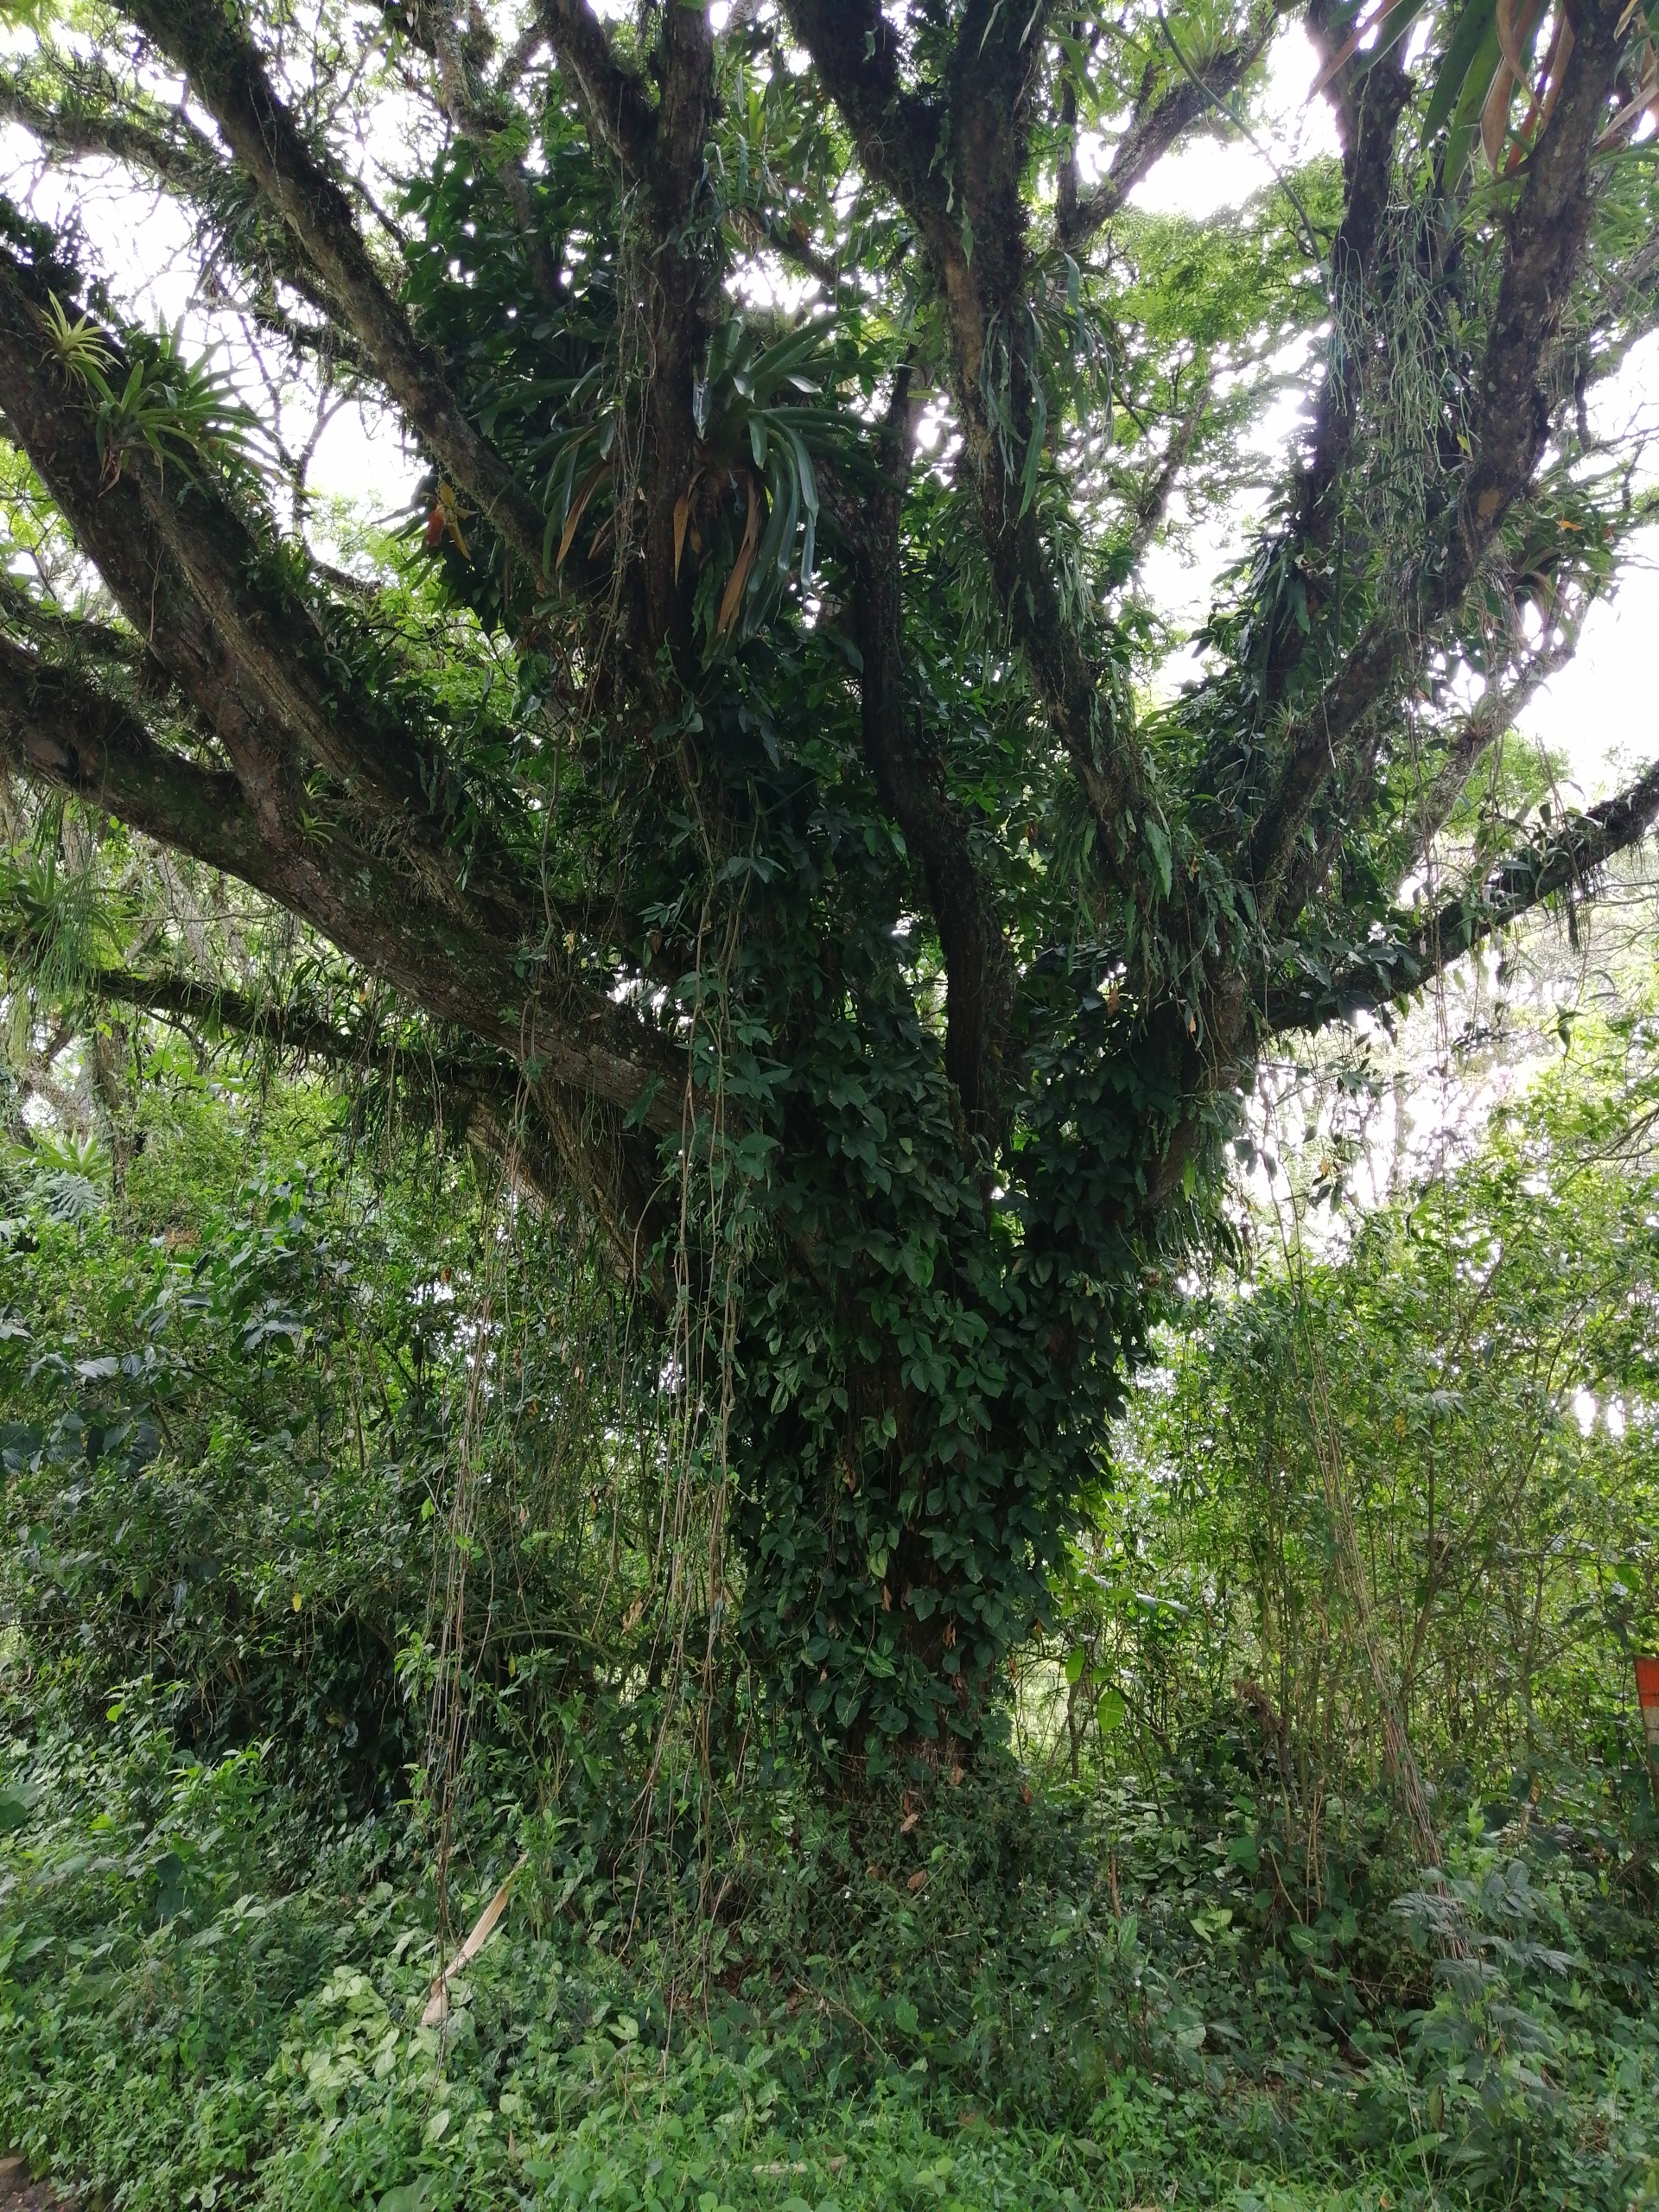
nature, woods, green, tree, vegetation, plant, natural environment, woody plant, nature reserve, botany, biome, valdivian temperate rain forest, terrestrial plant, forest, leaf, rainforest, shrub, trunk, plant community, grass, evergreen, jungle, tropical and subtropical coniferous forests, branch, old growth forest, temperate broadleaf and mixed forest, vascular plant